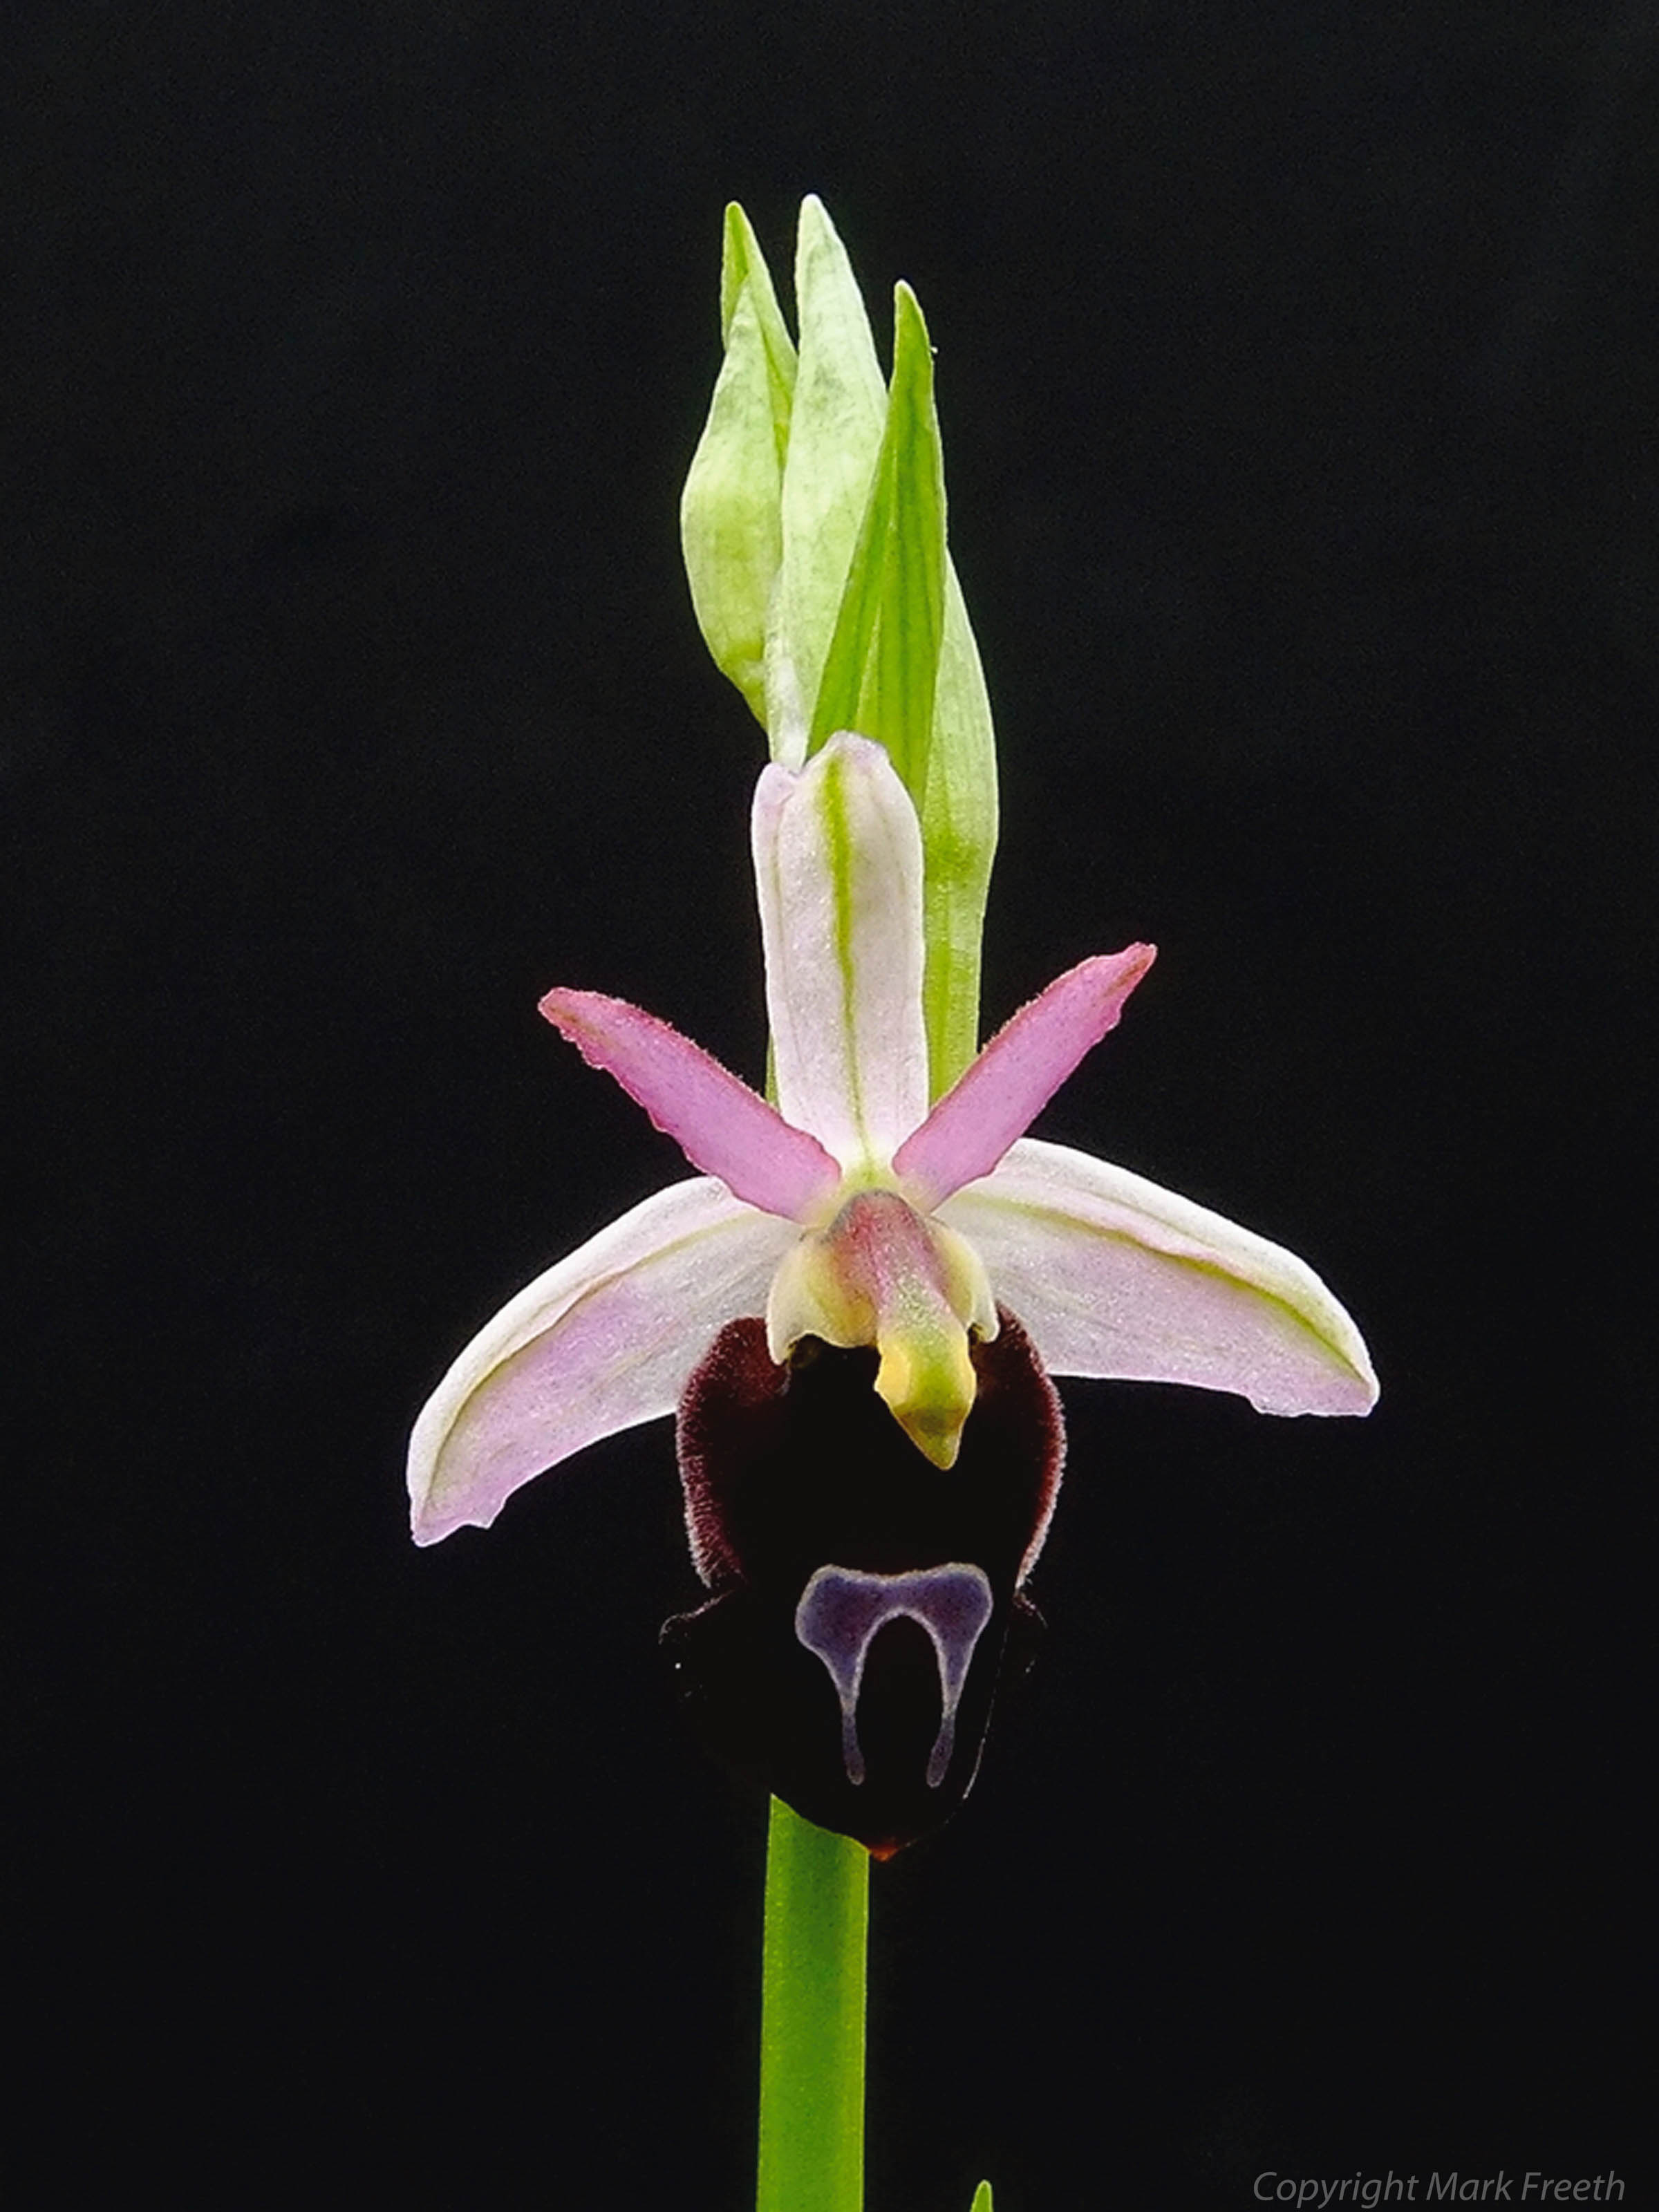
plant, flower, petal, botany, yellow, flora, orchid, eye, beeorchid, markfreeth, macro photography, flowering plant, cattleya, dendrobium, plant stem, land plant, moth orchid, christmas orchid, cattleya labiata, laelia